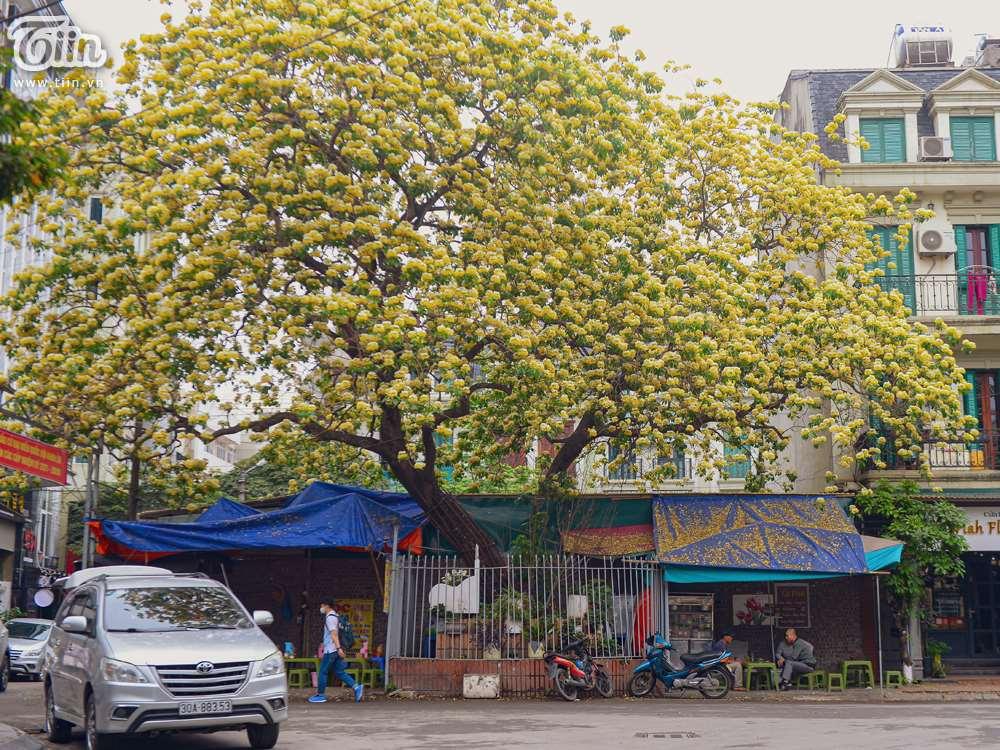
có một cái cây có hoa màu vàng xuất hiện ở trong bức ảnh